2010 Gaza Freedom Flotilla

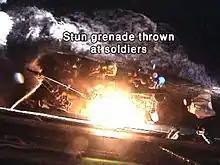
In a still taken from video footage filmed on the deck of the ship, activists on the Mavi Marmara throw a stun grenade at Israeli Navy commando soldiers.

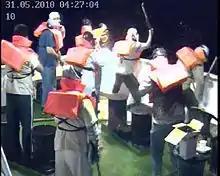
Footage taken from the Mavi Marmara security cameras shows the activists preparing to fight Israeli soldiers.

According to an early IDF press release, the ship carried 75 mercenaries with links to al-Qaeda and other terror organizations, who carried $10,000 apiece on their persons. The claim was never substantiated and was later withdrawn. Israel has said that the group boarded separately in a different city and went on deck under different procedures. The Turkish Customs officials and the İHH denied the allegations.